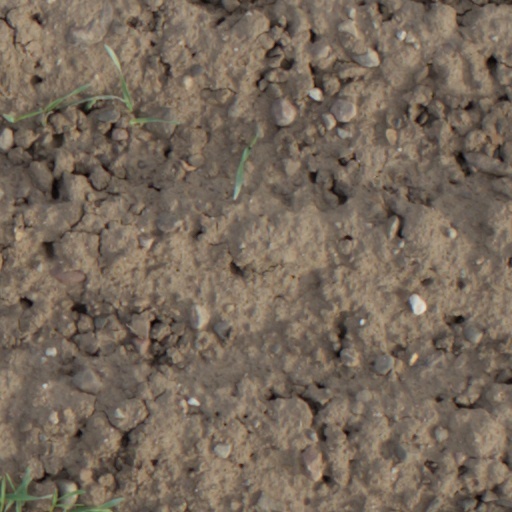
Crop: wheat